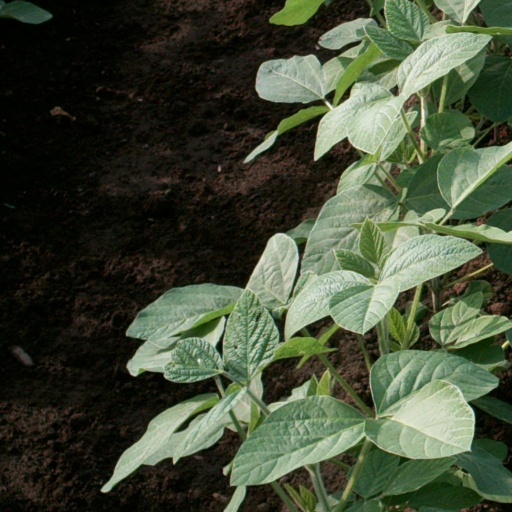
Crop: soybean